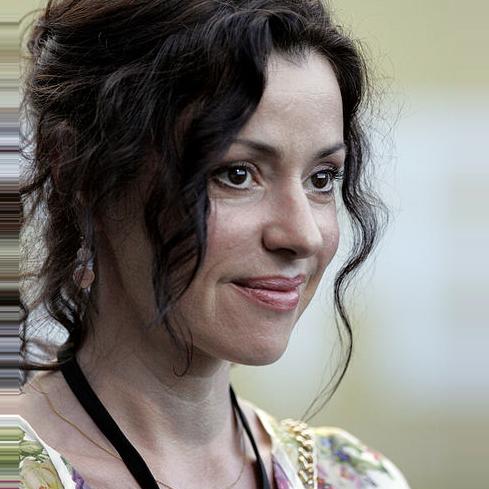
Age: 45